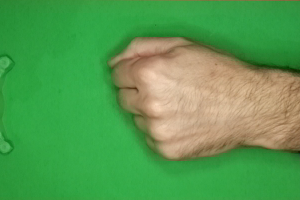
Label: rock